Unión de Rugby de Rosario

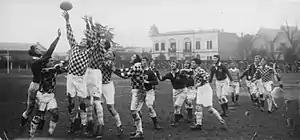
The British Isles team playing a Universitario–Gimnasia y Esgrima combined in Plaza Jewell, Rosario, on 3 August 1927

In 1927 the British Isles team arrived to Rosario to play a match against a combined team formed by players of "porteños" clubs Universitario and Gimnasia y Esgrima due to the impossibility of joining a competitive team with the small number of players in Rosario. Players of both teams arrived in Rosario after a long journey by train from Retiro to Rosario Norte station, the same day of the match. Held in Plaza Jewell, home venue of Club Atlético del Rosario, the Lions defeated the combined team by 24–0 in a rainy day. The game (won by the British) was the first international game played at the city of Rosario.